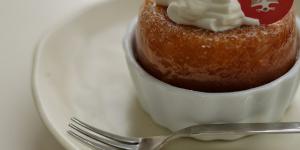
savarin de castanas